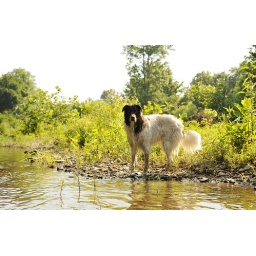
He begged to go in the water every day. Wet dogs stink.